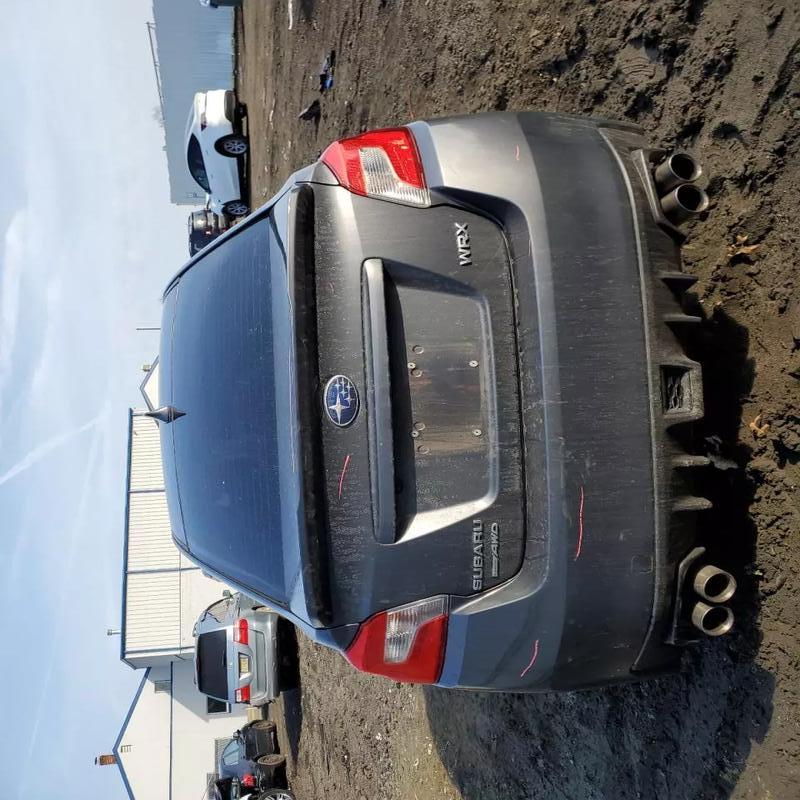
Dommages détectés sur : malle, pare-choc arrière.
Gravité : mineur